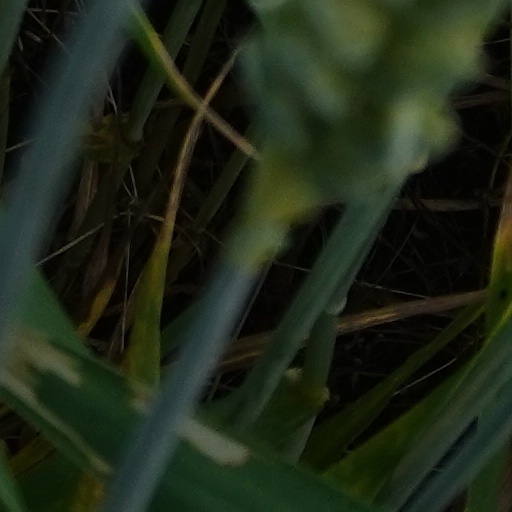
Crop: wheat